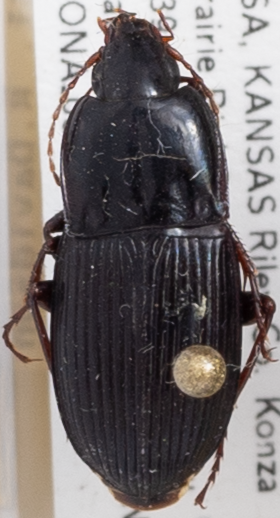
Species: Pterostichus permundus
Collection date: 2022-06-22
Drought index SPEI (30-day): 0.794
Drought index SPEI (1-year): -0.078
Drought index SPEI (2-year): -0.086